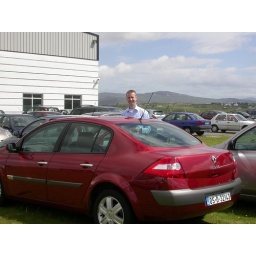
With wind farms in the background and grass underfoot, Bill and I hired a car and  drove it from the airport at